St. Stephen's Episcopal Church (Ashland, Nebraska)

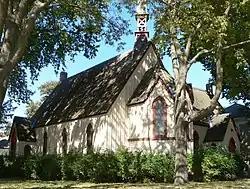
The church in 2011

St. Stephen's Episcopal Church is a historic church (building) in Ashland, Nebraska, currently serving as an event and exhibit space for the Ashland Arts Council.